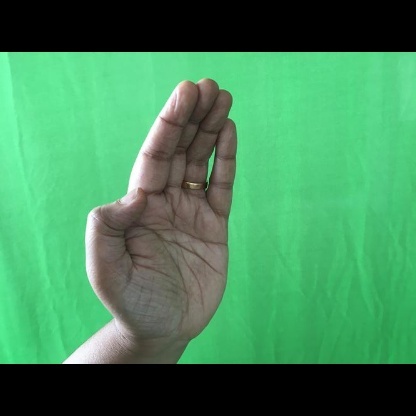
Mudra: Sarpasirsha